Rongé Island

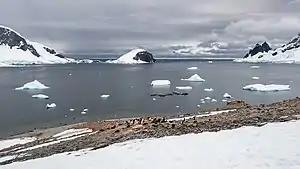
Penguins on Danco Island

The name Orne Islands was probably in use by Norwegian whalers, because it was used by Scottish geologist David Ferguson following his geological reconnaissance of this area aboard the "Hanka" in 1913.